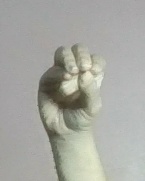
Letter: ha